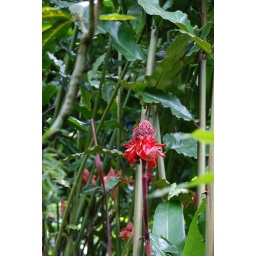
A humming bird on a flower in St Lucia